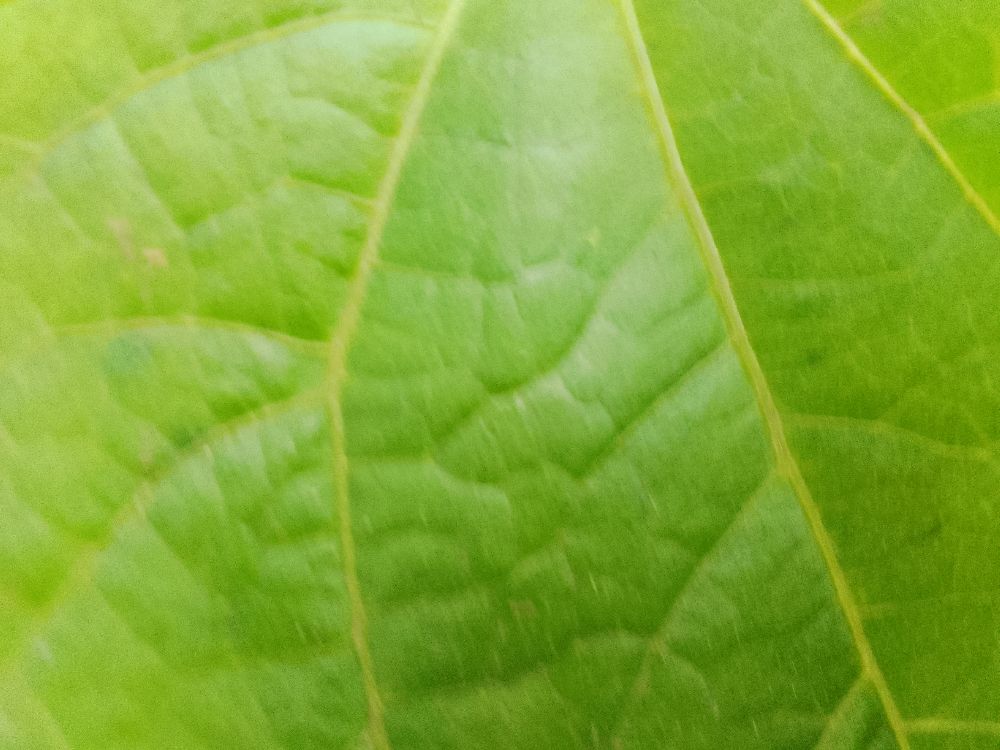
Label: healthy